Kelebia

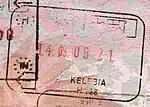
Passport exit stamp from Kelebia via railway crossing.

The border drawn in 1918 split one village into two countries, Hungary and Kingdom of Serbs, Croats and Slovenes. Today, the municipalities are called Kelebia in Hungary and Kelebija in Serbia.